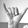
ASL letter: Y